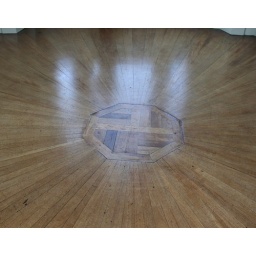
wooden floor in Haldon Belevedere